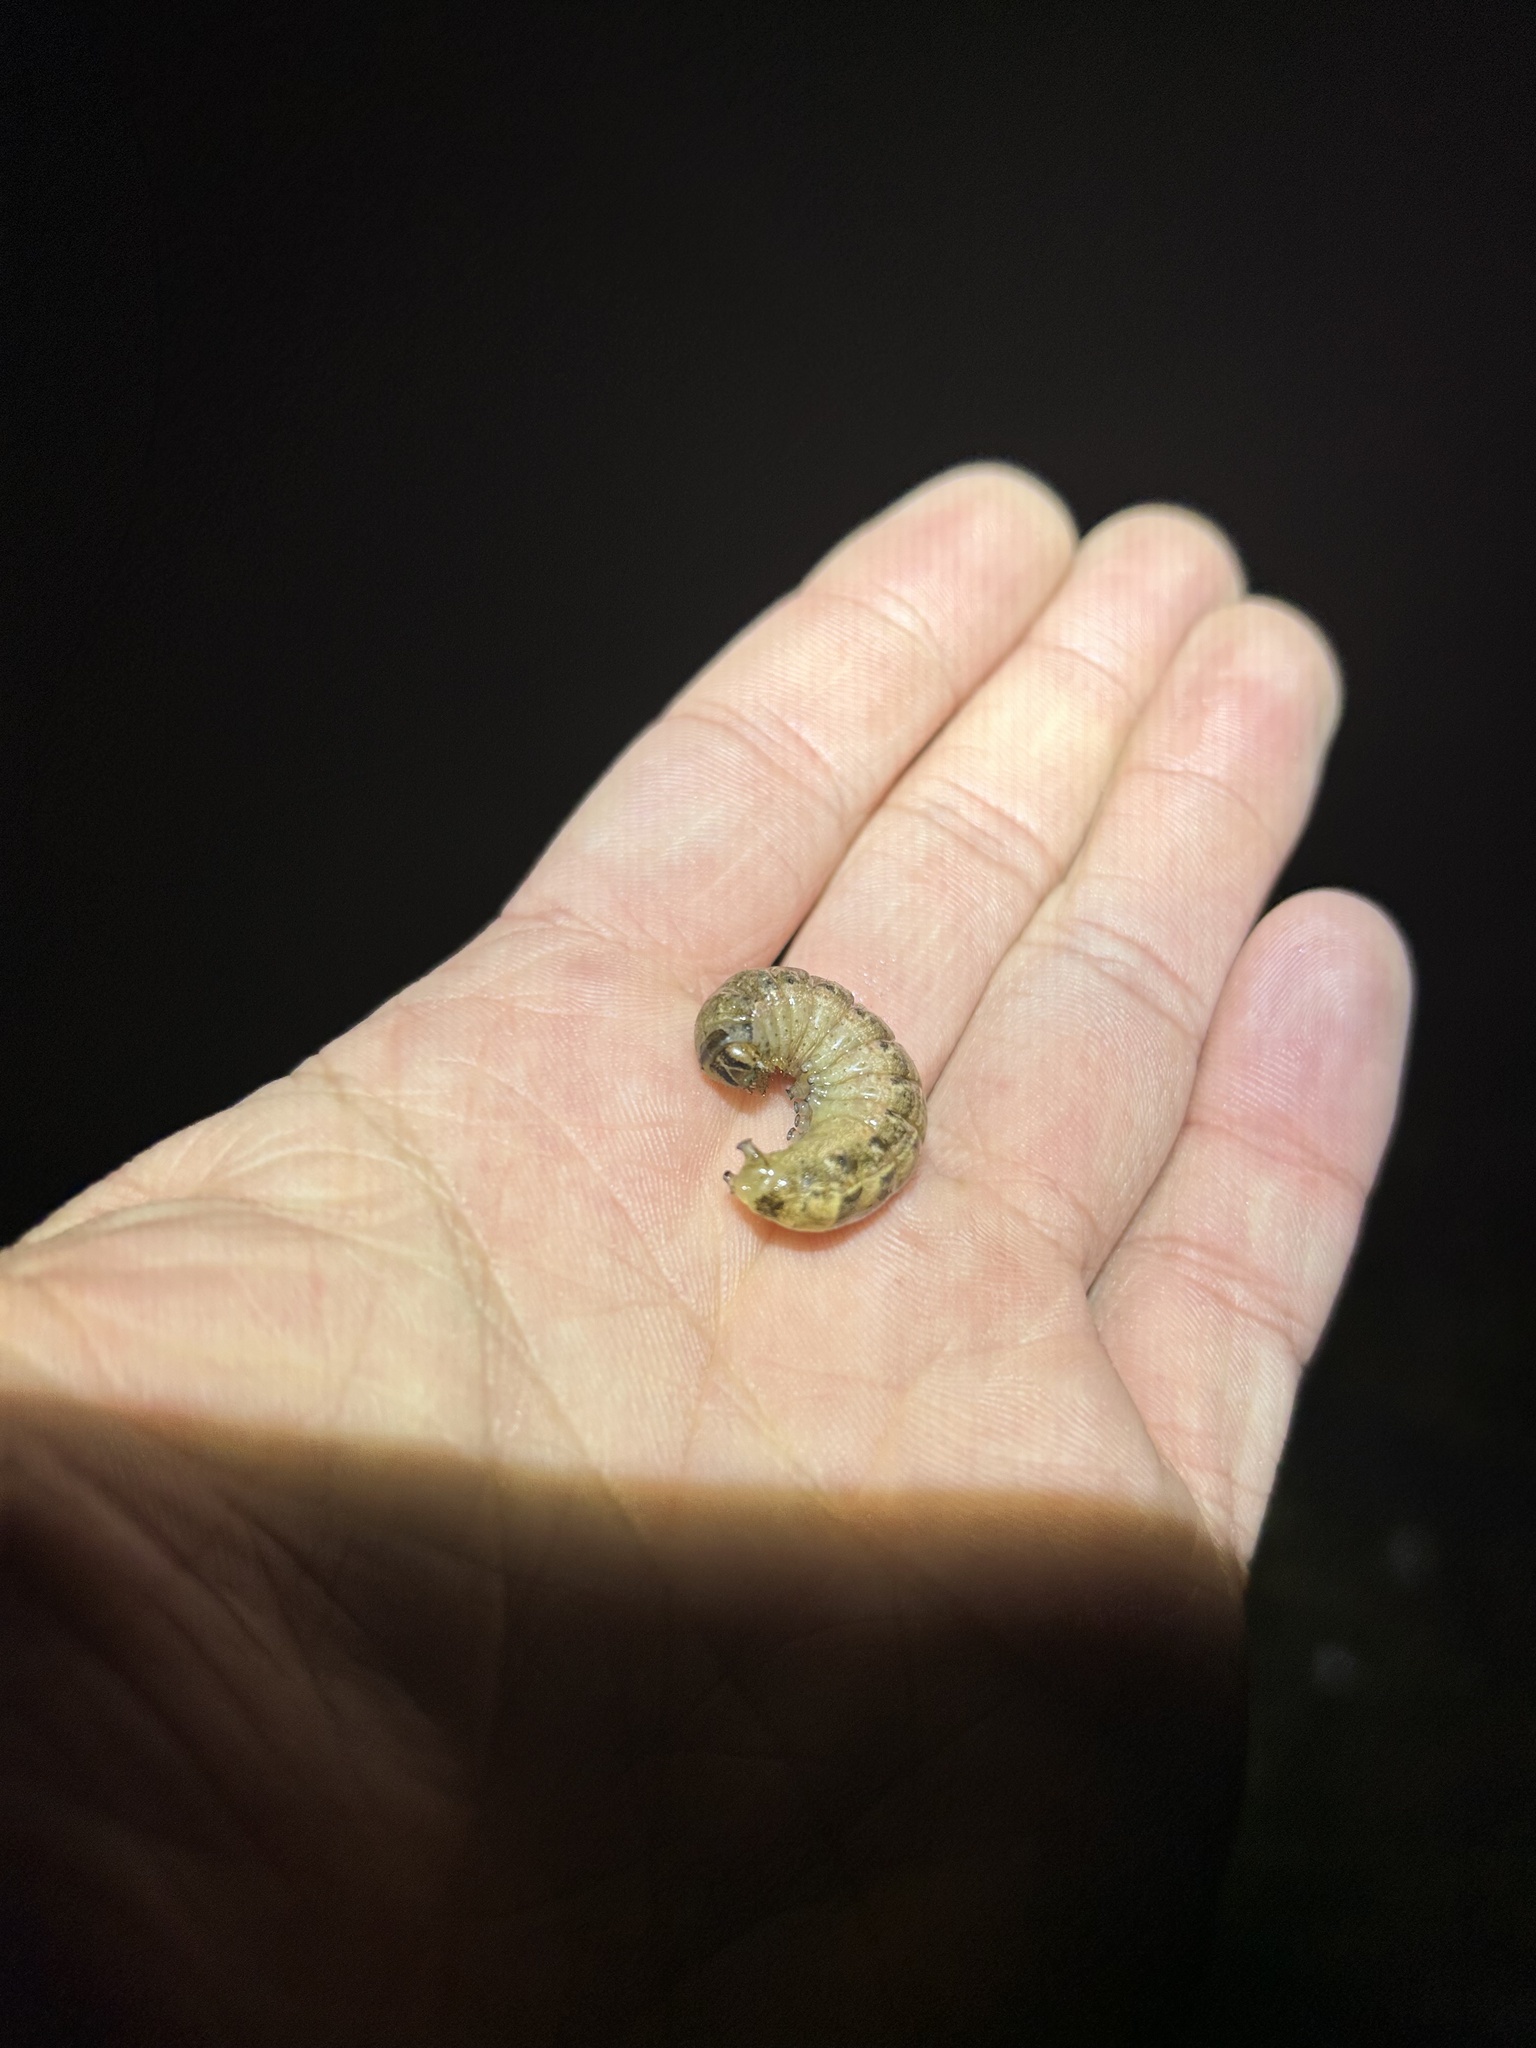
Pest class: cutworms